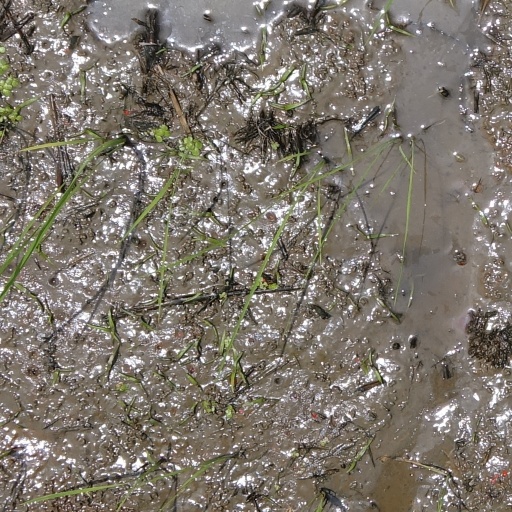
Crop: rice